The American Mercury

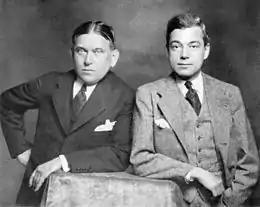
H. L. Mencken and George Jean Nathan in 1928

H. L. Mencken and George Jean Nathan had previously edited "The Smart Set" literary magazine, when not producing their own books and, in Mencken's case, regular journalism for "The Baltimore Sun". With their mutual book publisher Alfred A. Knopf Sr. serving as the publisher, Mencken and Nathan created "The American Mercury" as "a serious review, the gaudiest and damnedest ever seen in the Republic", as Mencken explained the name (derived from a 19th-century publication) to his old friend and contributor Theodore Dreiser: